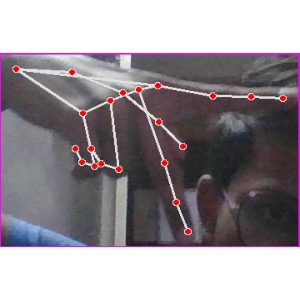
अक्षर: प